2020–21 United States election protests

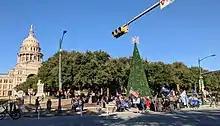
Trump supporters and police at the Texas State Capitol on January 6, 2021

A number of states experienced demonstrations and armed protests at state capitols or in the streets on January 6, numbering in dozens to hundreds of participants. Precautionary measures, such as closures of state capitols and evacuation of members and staff, were taken in several of the states in response to the events in Washington D.C. In some states the events were marked by incidents or particular security concerns.